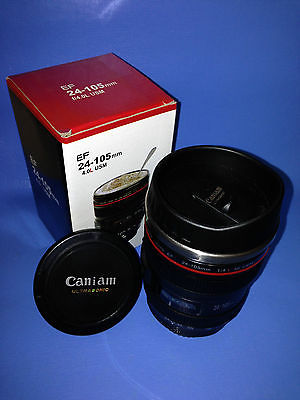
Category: mug